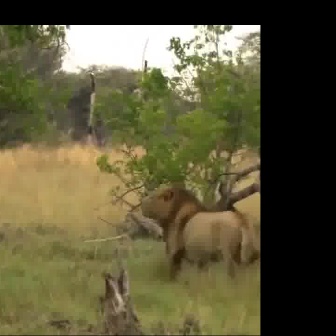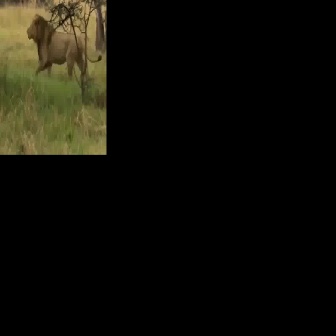
  Please identify the target specified by the bounding box [139,185,259,305] in the first image and locate it in the second image. Return the coordinates in [x_min,y_min,x_max,y_max] format.
Answer: [26,13,101,88]